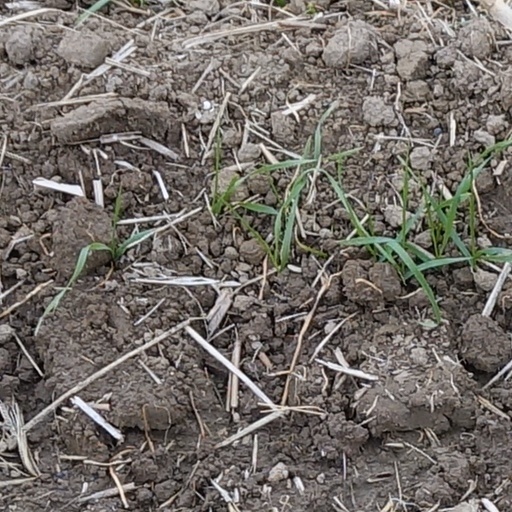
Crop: wheat